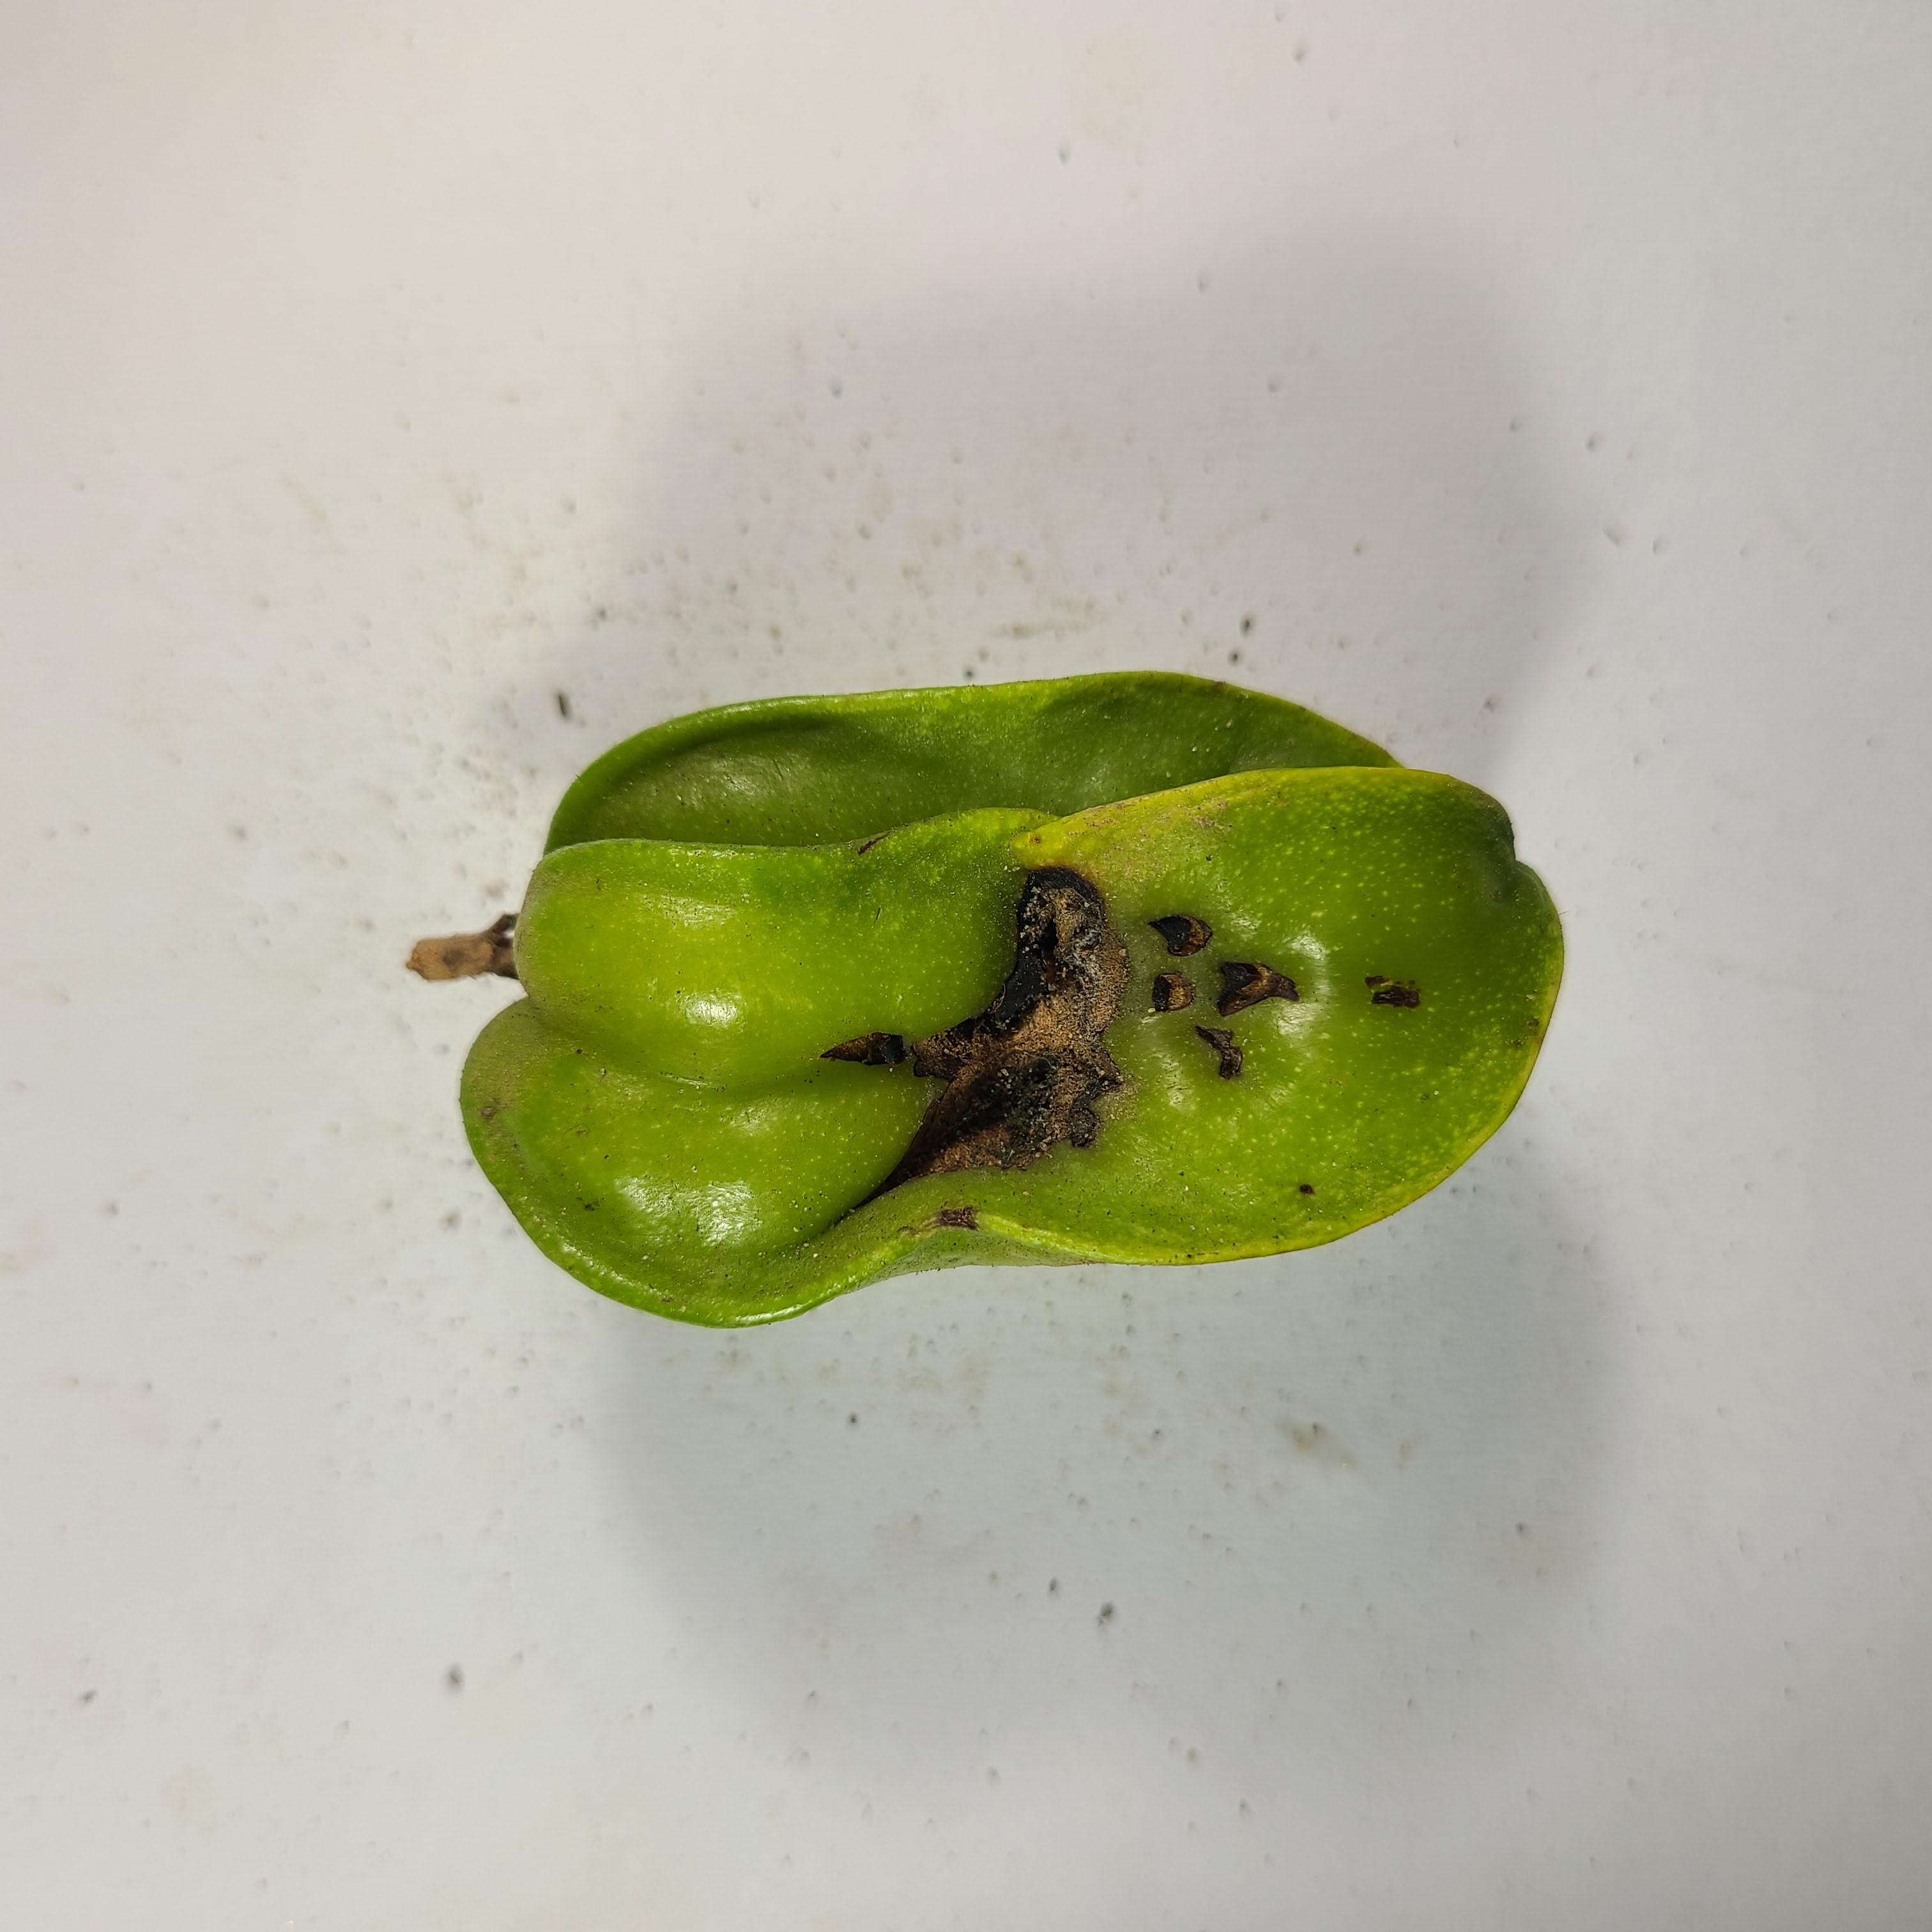
Label: Unhealthy Fruits